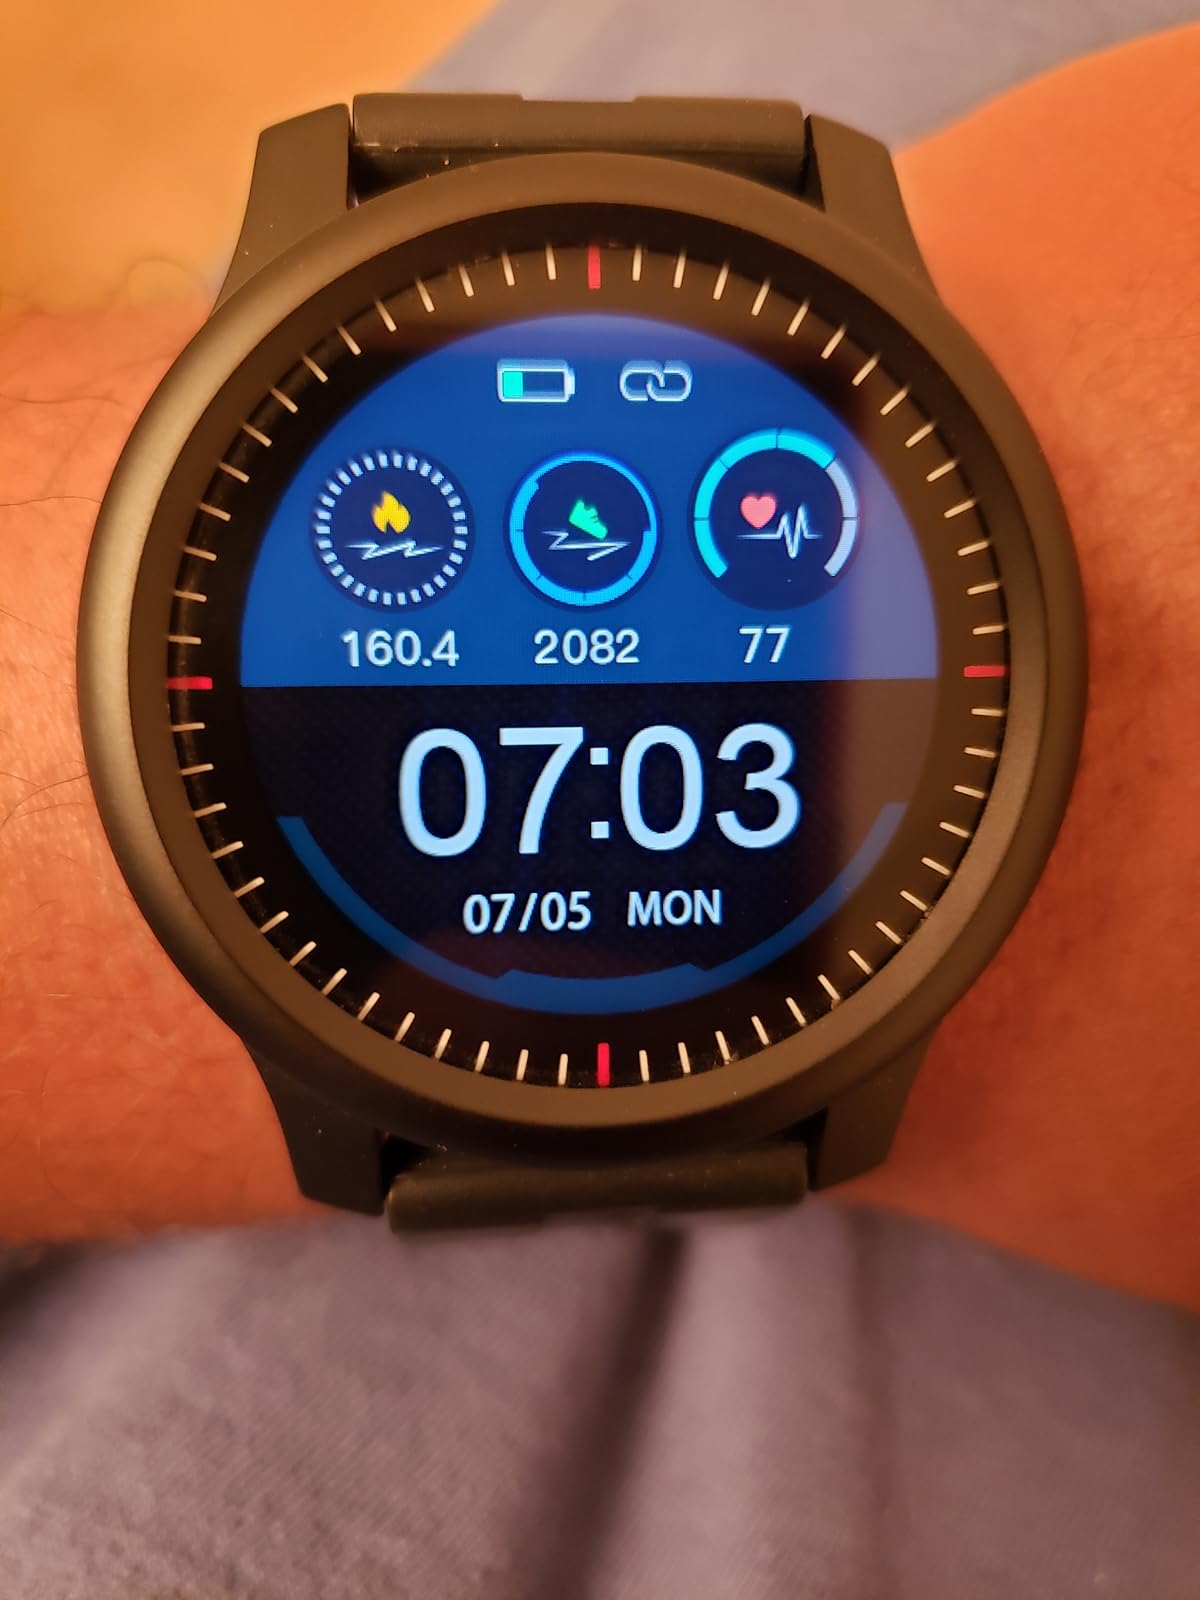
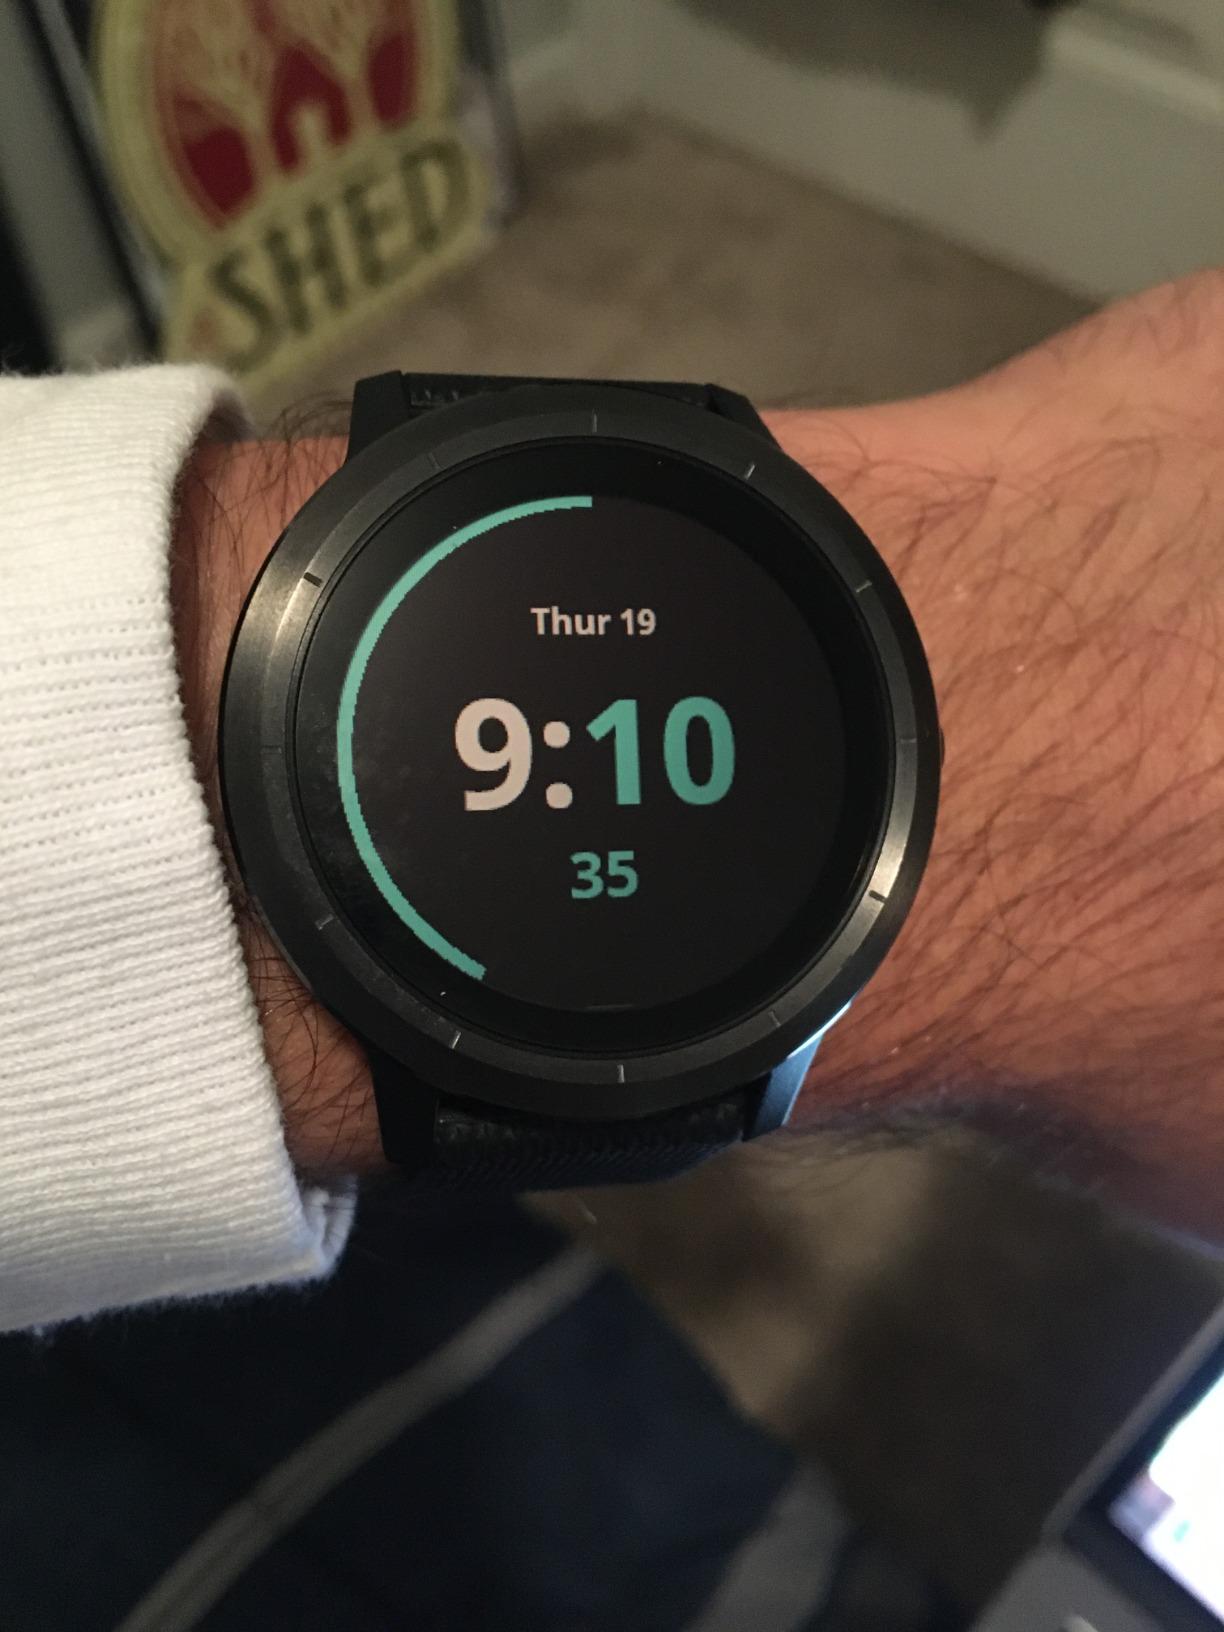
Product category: smartwatch
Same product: no